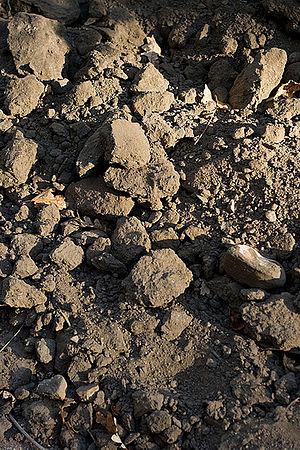
Terroir de la vallée de Constantia
La viticulture en Afrique du Sud s'est développée à partir du XVIIᵉ siècle. Elle a pris son ampleur grâce à l'arrivée de deux-cents huguenots français. Actuellement, la qualité des vins est très inégale et les rendements varient de 20 à 350 hectolitres par hectare. La viticulture d'Afrique du Sud est la seizième du monde pour la superficie et la septième en volume. Les districts de Stellenbosch et de Paarl fournissent 45 % de la production de vin.